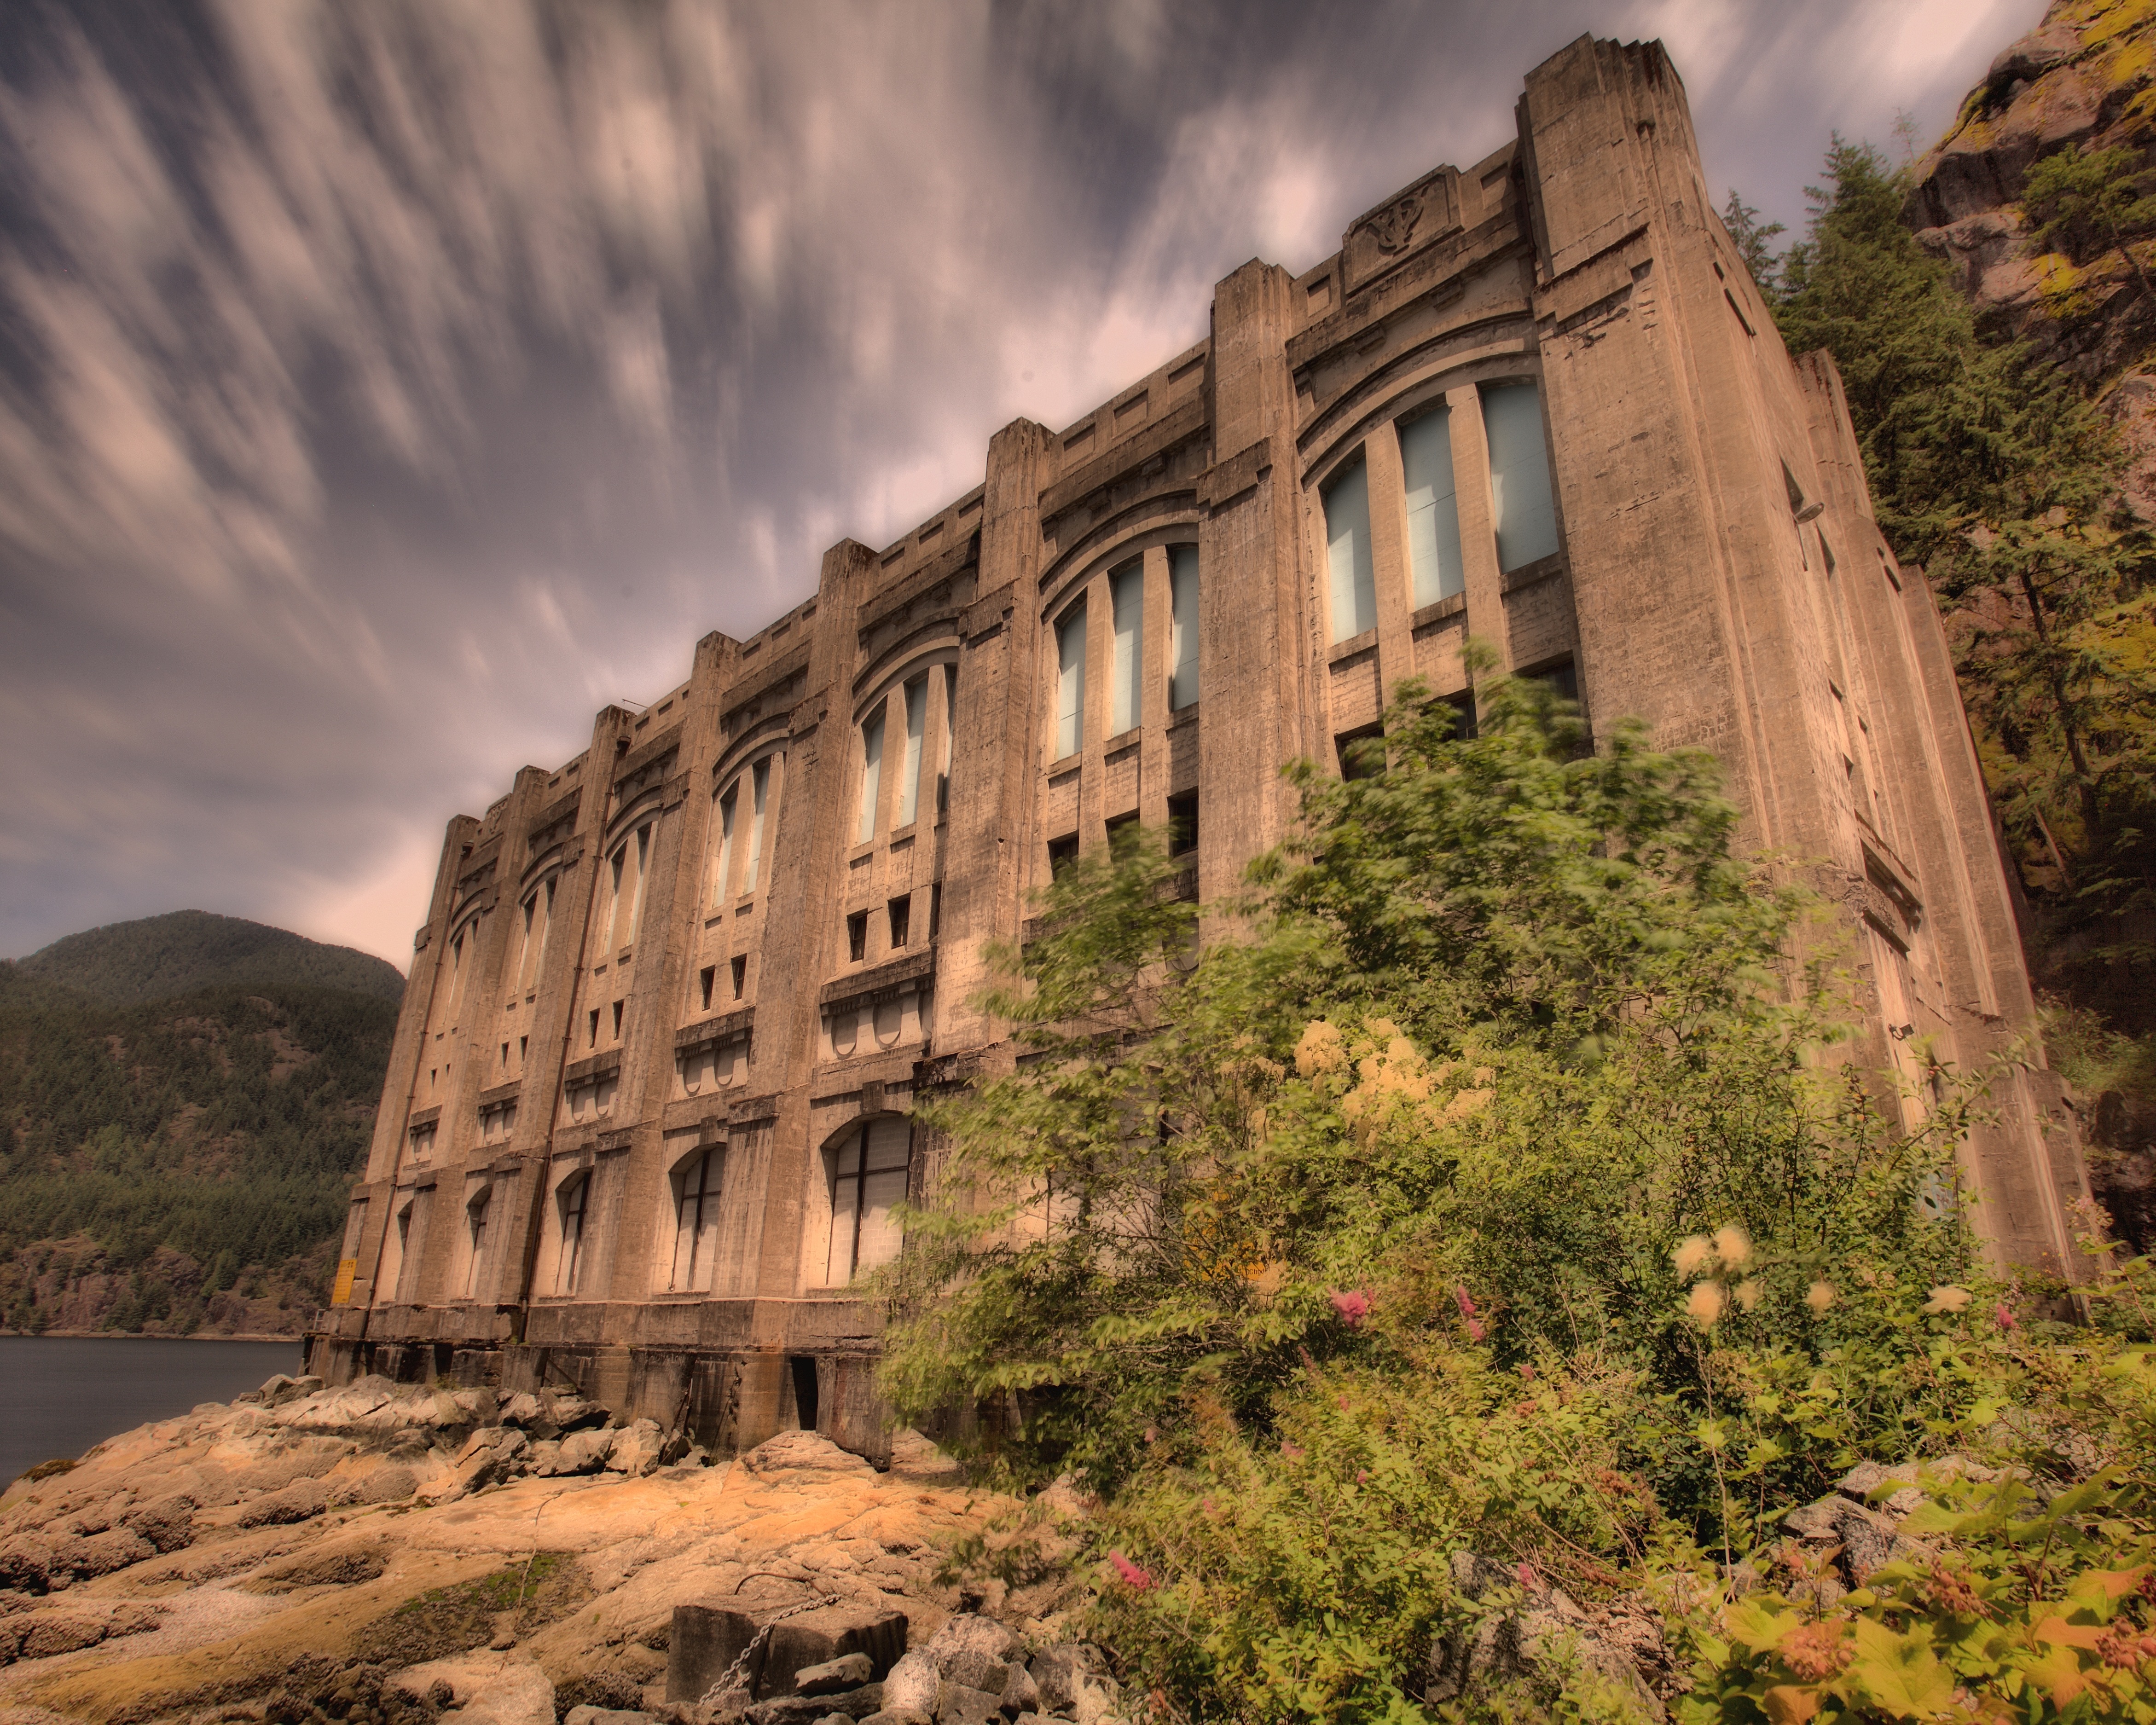
rock, architecture, wall, arch, landmark, tourism, terrain, ruins, monastery, ancient history